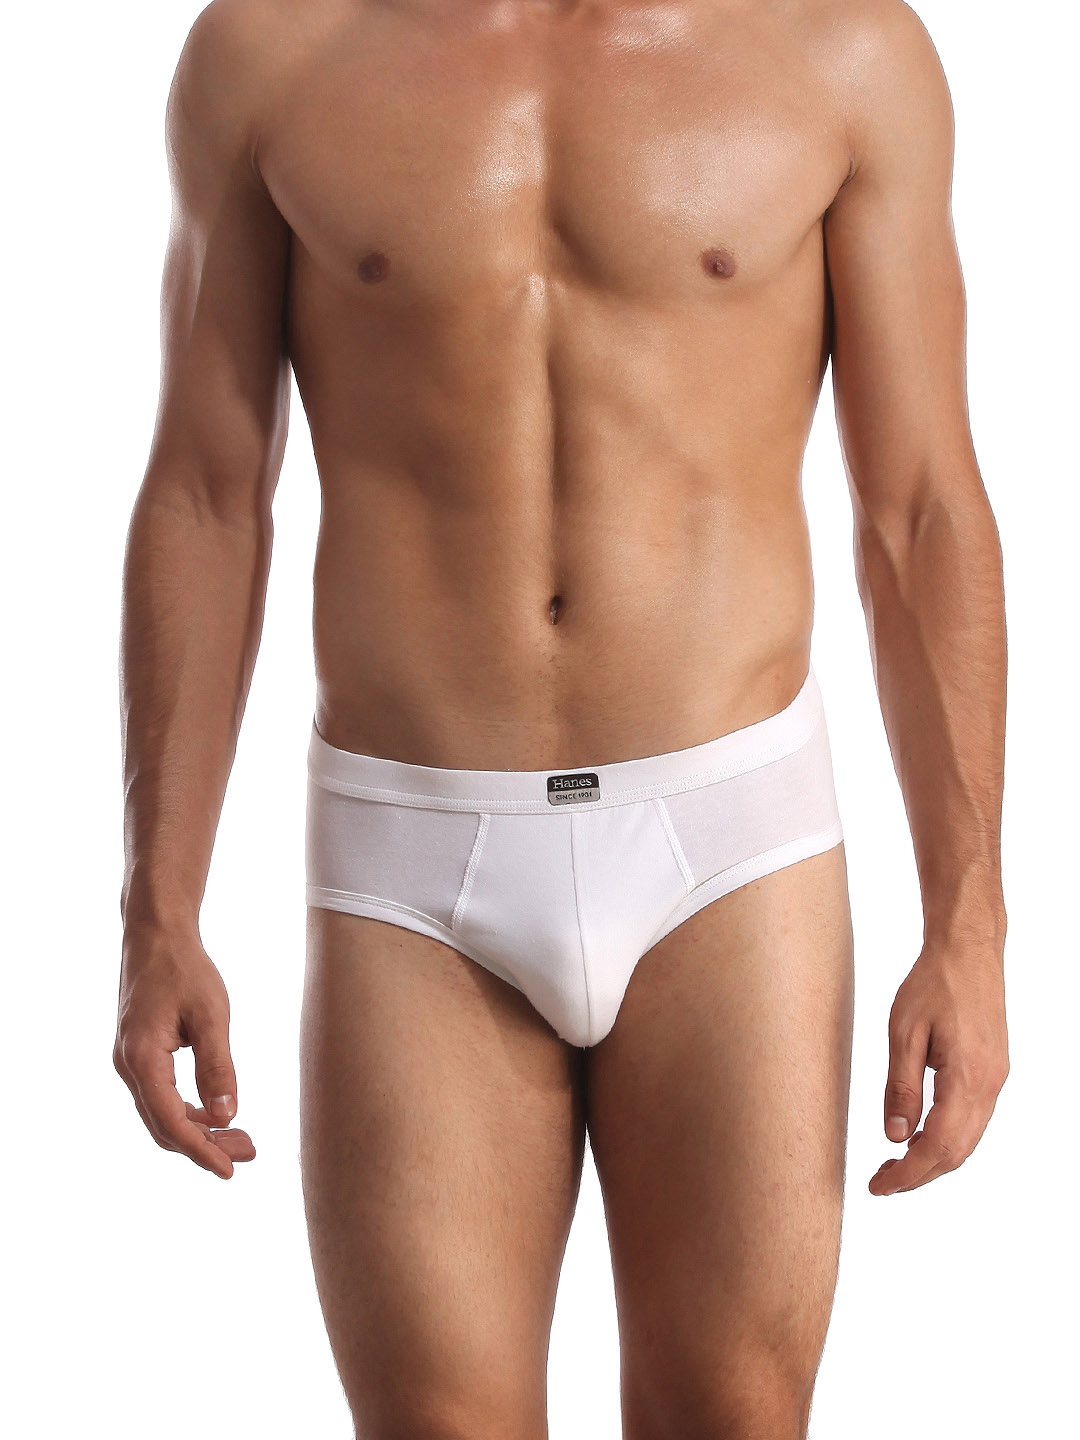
Hanes Men White Ultimate Duo Dry Cotton Stretch Hip Briefs
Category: Apparel / Innerwear / Briefs
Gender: Men
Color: White
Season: Summer 2016
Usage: Casual